Operation Spanner

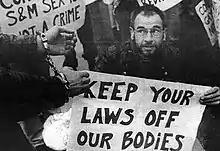
OutRage! protesters picket the Old Bailey following the Spanner trial, December 1990

Operation Spanner was a police investigation into same-sex male sadomasochism across the United Kingdom in the late 1980s. The investigation, led by the Obscene Publications Squad of the Metropolitan Police, began in 1987 and ran for three years, during which approximately 100 gay and bisexual men were questioned by police.